Glycoside hydrolase family 13

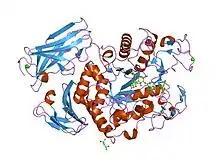
crystal structure of thermoactinomyces vulgaris r-47 alpha-amylase 1 (tvai) mutant d356n/e396q complexed with p2, a pullulan model oligosaccharide

In molecular biology, glycoside hydrolase family 13 is a family of glycoside hydrolases.